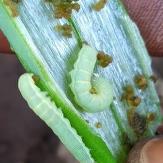
Crop: Onion
Condition: caterpillar-p